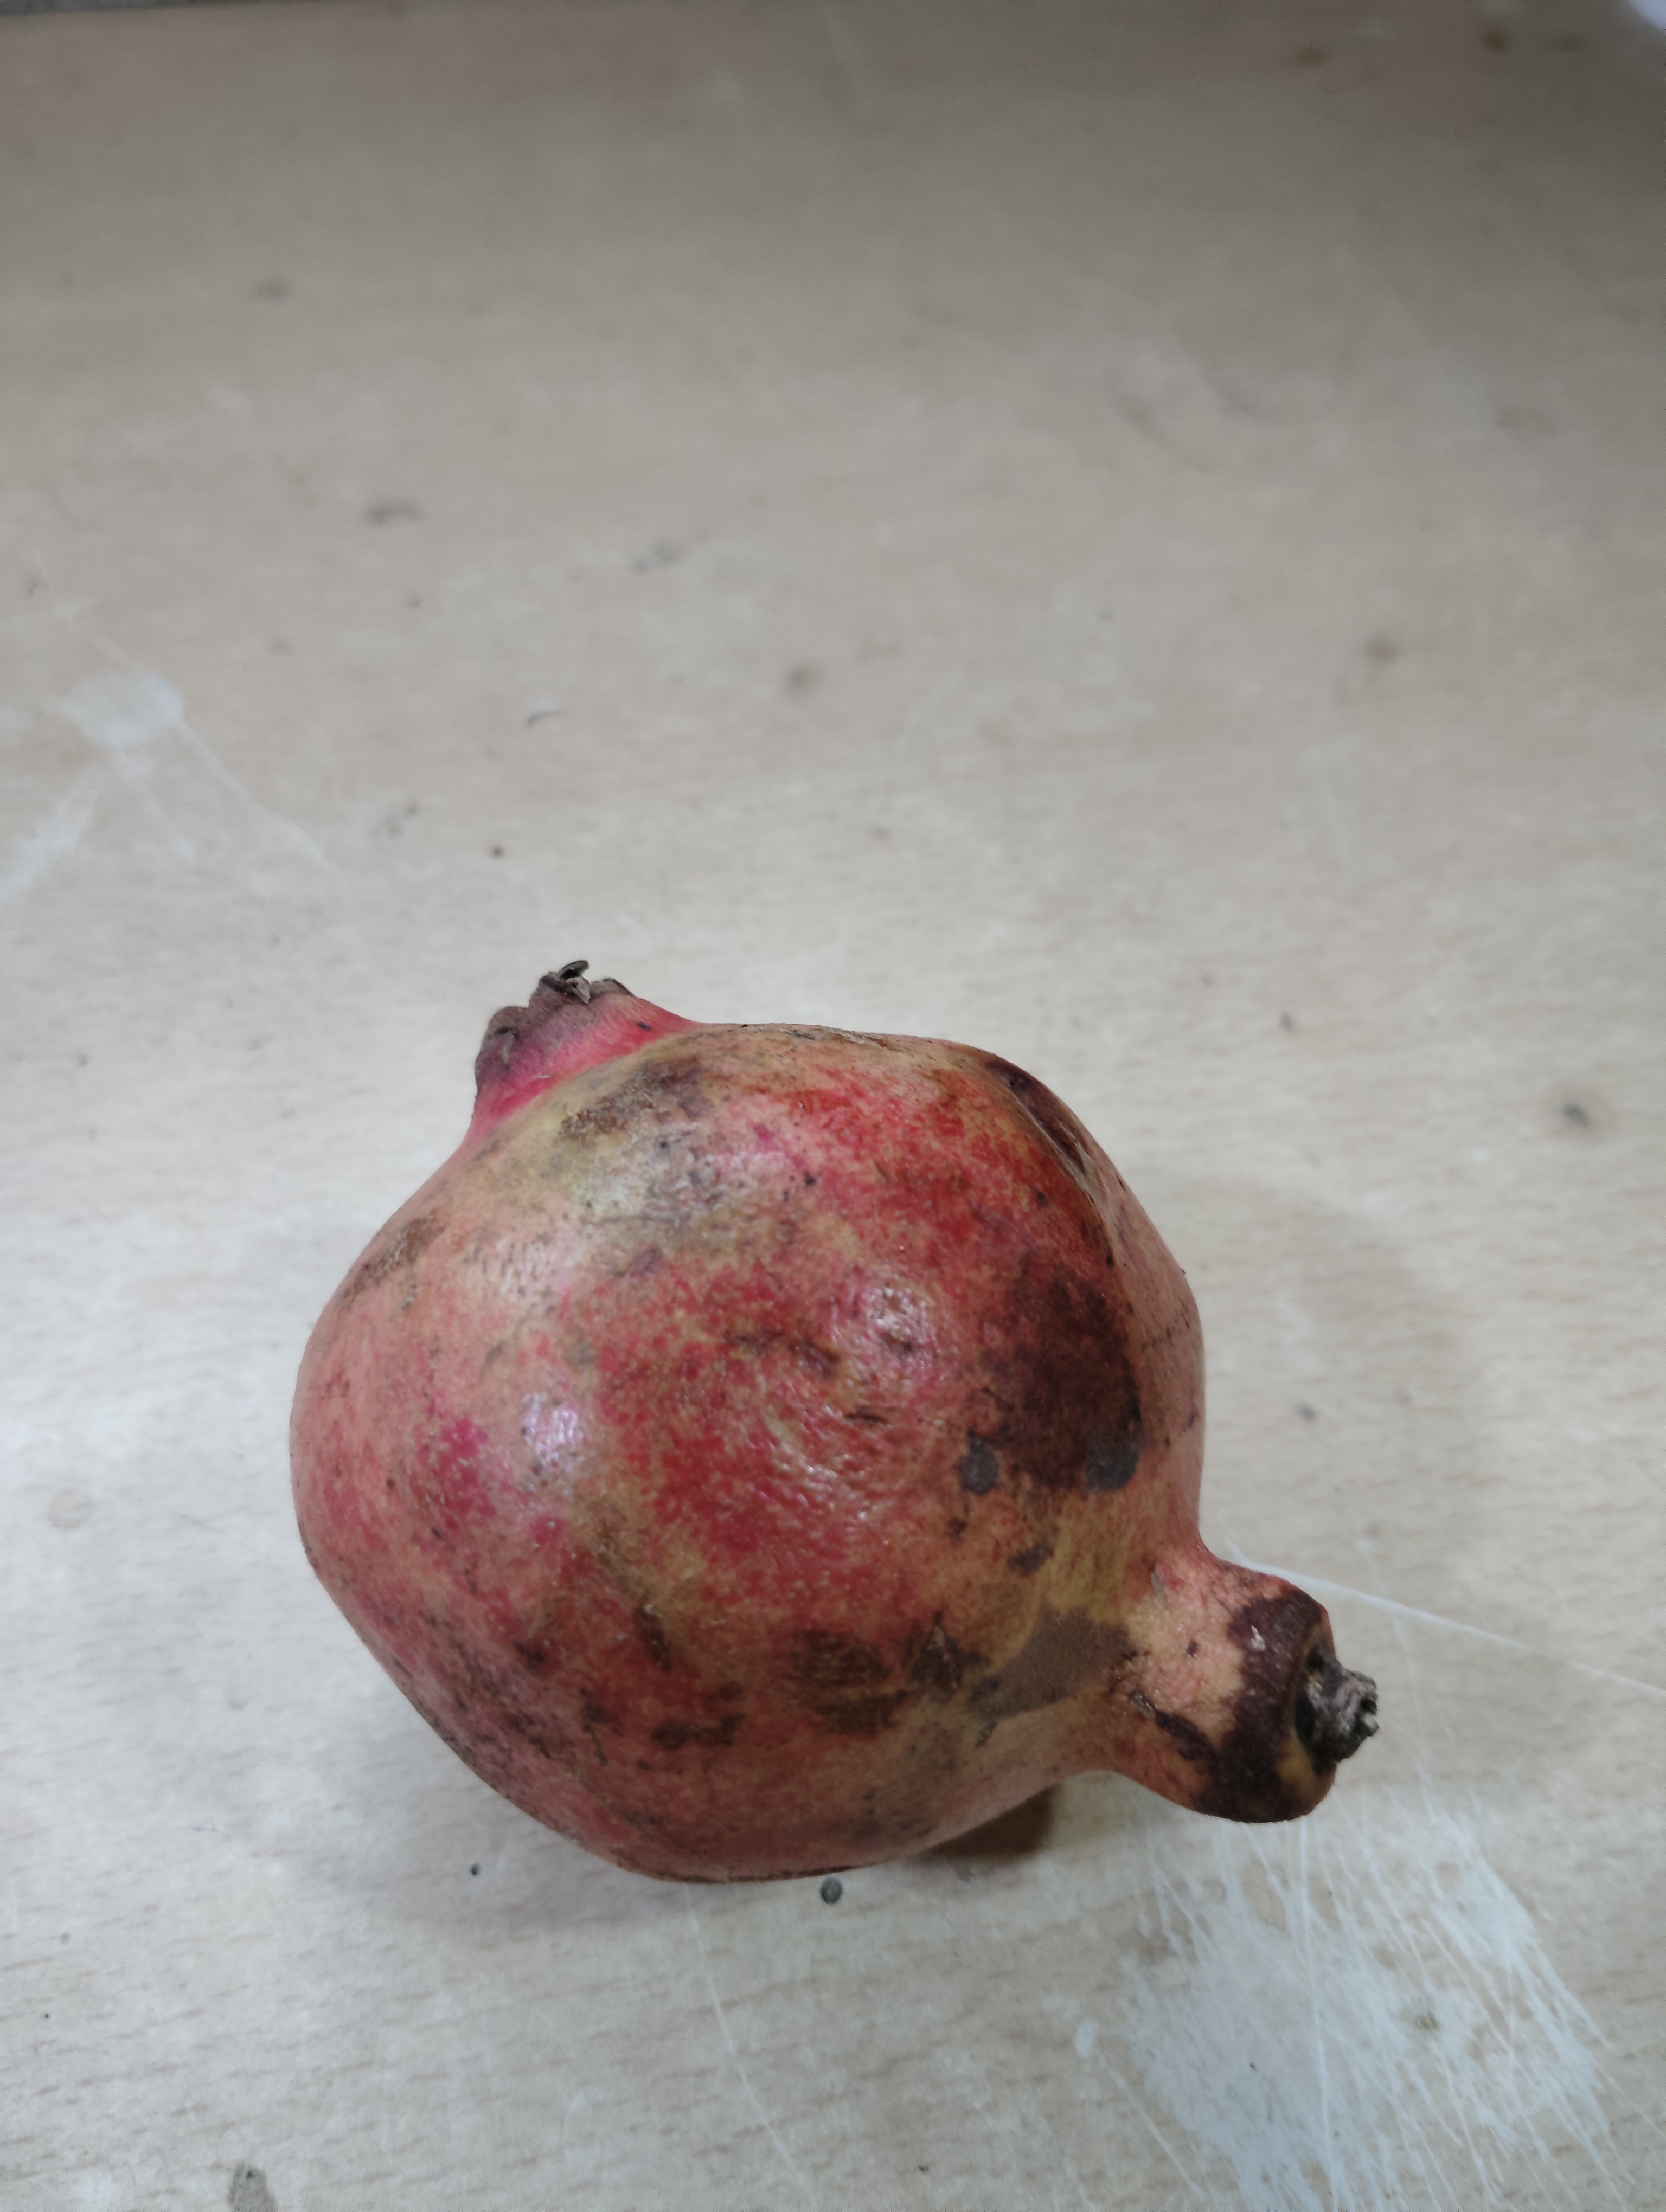
Label: No Defect